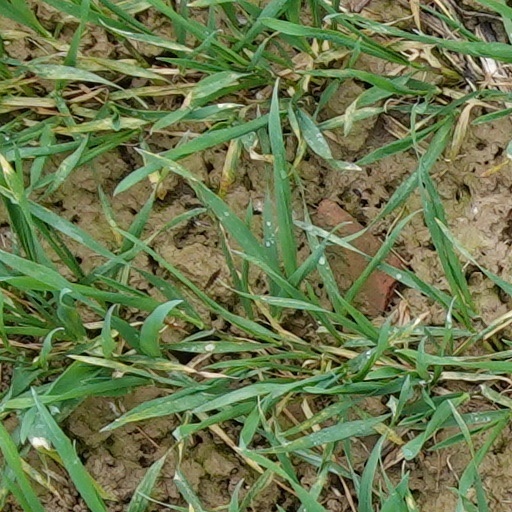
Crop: wheat